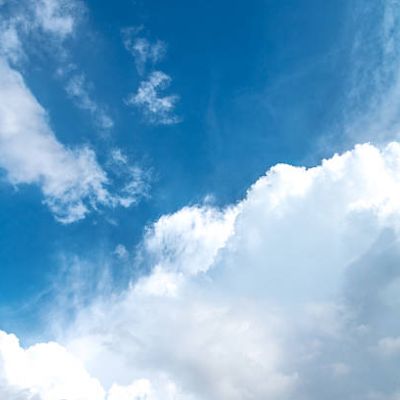
Cloud type: Altocumulus (Ac)